Filipino community in Toronto

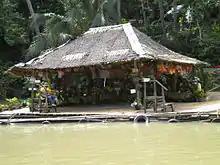
Traditional Philippine music and dance.

Previous censuses reveal that Filipinos in Toronto speak Tagalog more frequently than any other Philippine language, hence Tagalog has precedence on the Toronto Public Library's shelves. Though Filipinos are Toronto's fourth largest visible minority population (2008), TPL's Tagalog items totaled less than 7000, accounting for less than 1% of the library's total multilingual collection in 2006. In 2009, TPL had eight branches with Tagalog collections across Toronto with its larger Tagalog collections at Malvern and Barbara Frum branches found in Tagalog-speaking Filipino neighborhoods. Based on physical examination of shelves and anecdotal evidence provided by staff at TPL branches with Tagalog collections, Tagalog paperbacks and melodramatic movies are borrowed more often than award-winning novels and films. Tagalog shows, particularly "teleseryes", dominate the Filipino-Canadian household today, but Hollywood movies are much more popular than locally produced ones. Concerning Philippine music, Filipino singers are just as likely to perform Tagalog songs as English ones, and the titles of the songs they sing in concerts, on TV, on CDs, and streaming services reflect this reality. There is a significant demand for Tagalog material, though Filipinos who most often speak Tagalog at home are not as many as the English-speaking ones. However, Tagalog is not the language spoken or read by most Filipinos. This is the case for 63% of Filipinos in Toronto who speak English at home. The Philippines has 8 major languages and almost 500 dialects, but the language in mass media is limited to English and Tagalog.